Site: brandenburg
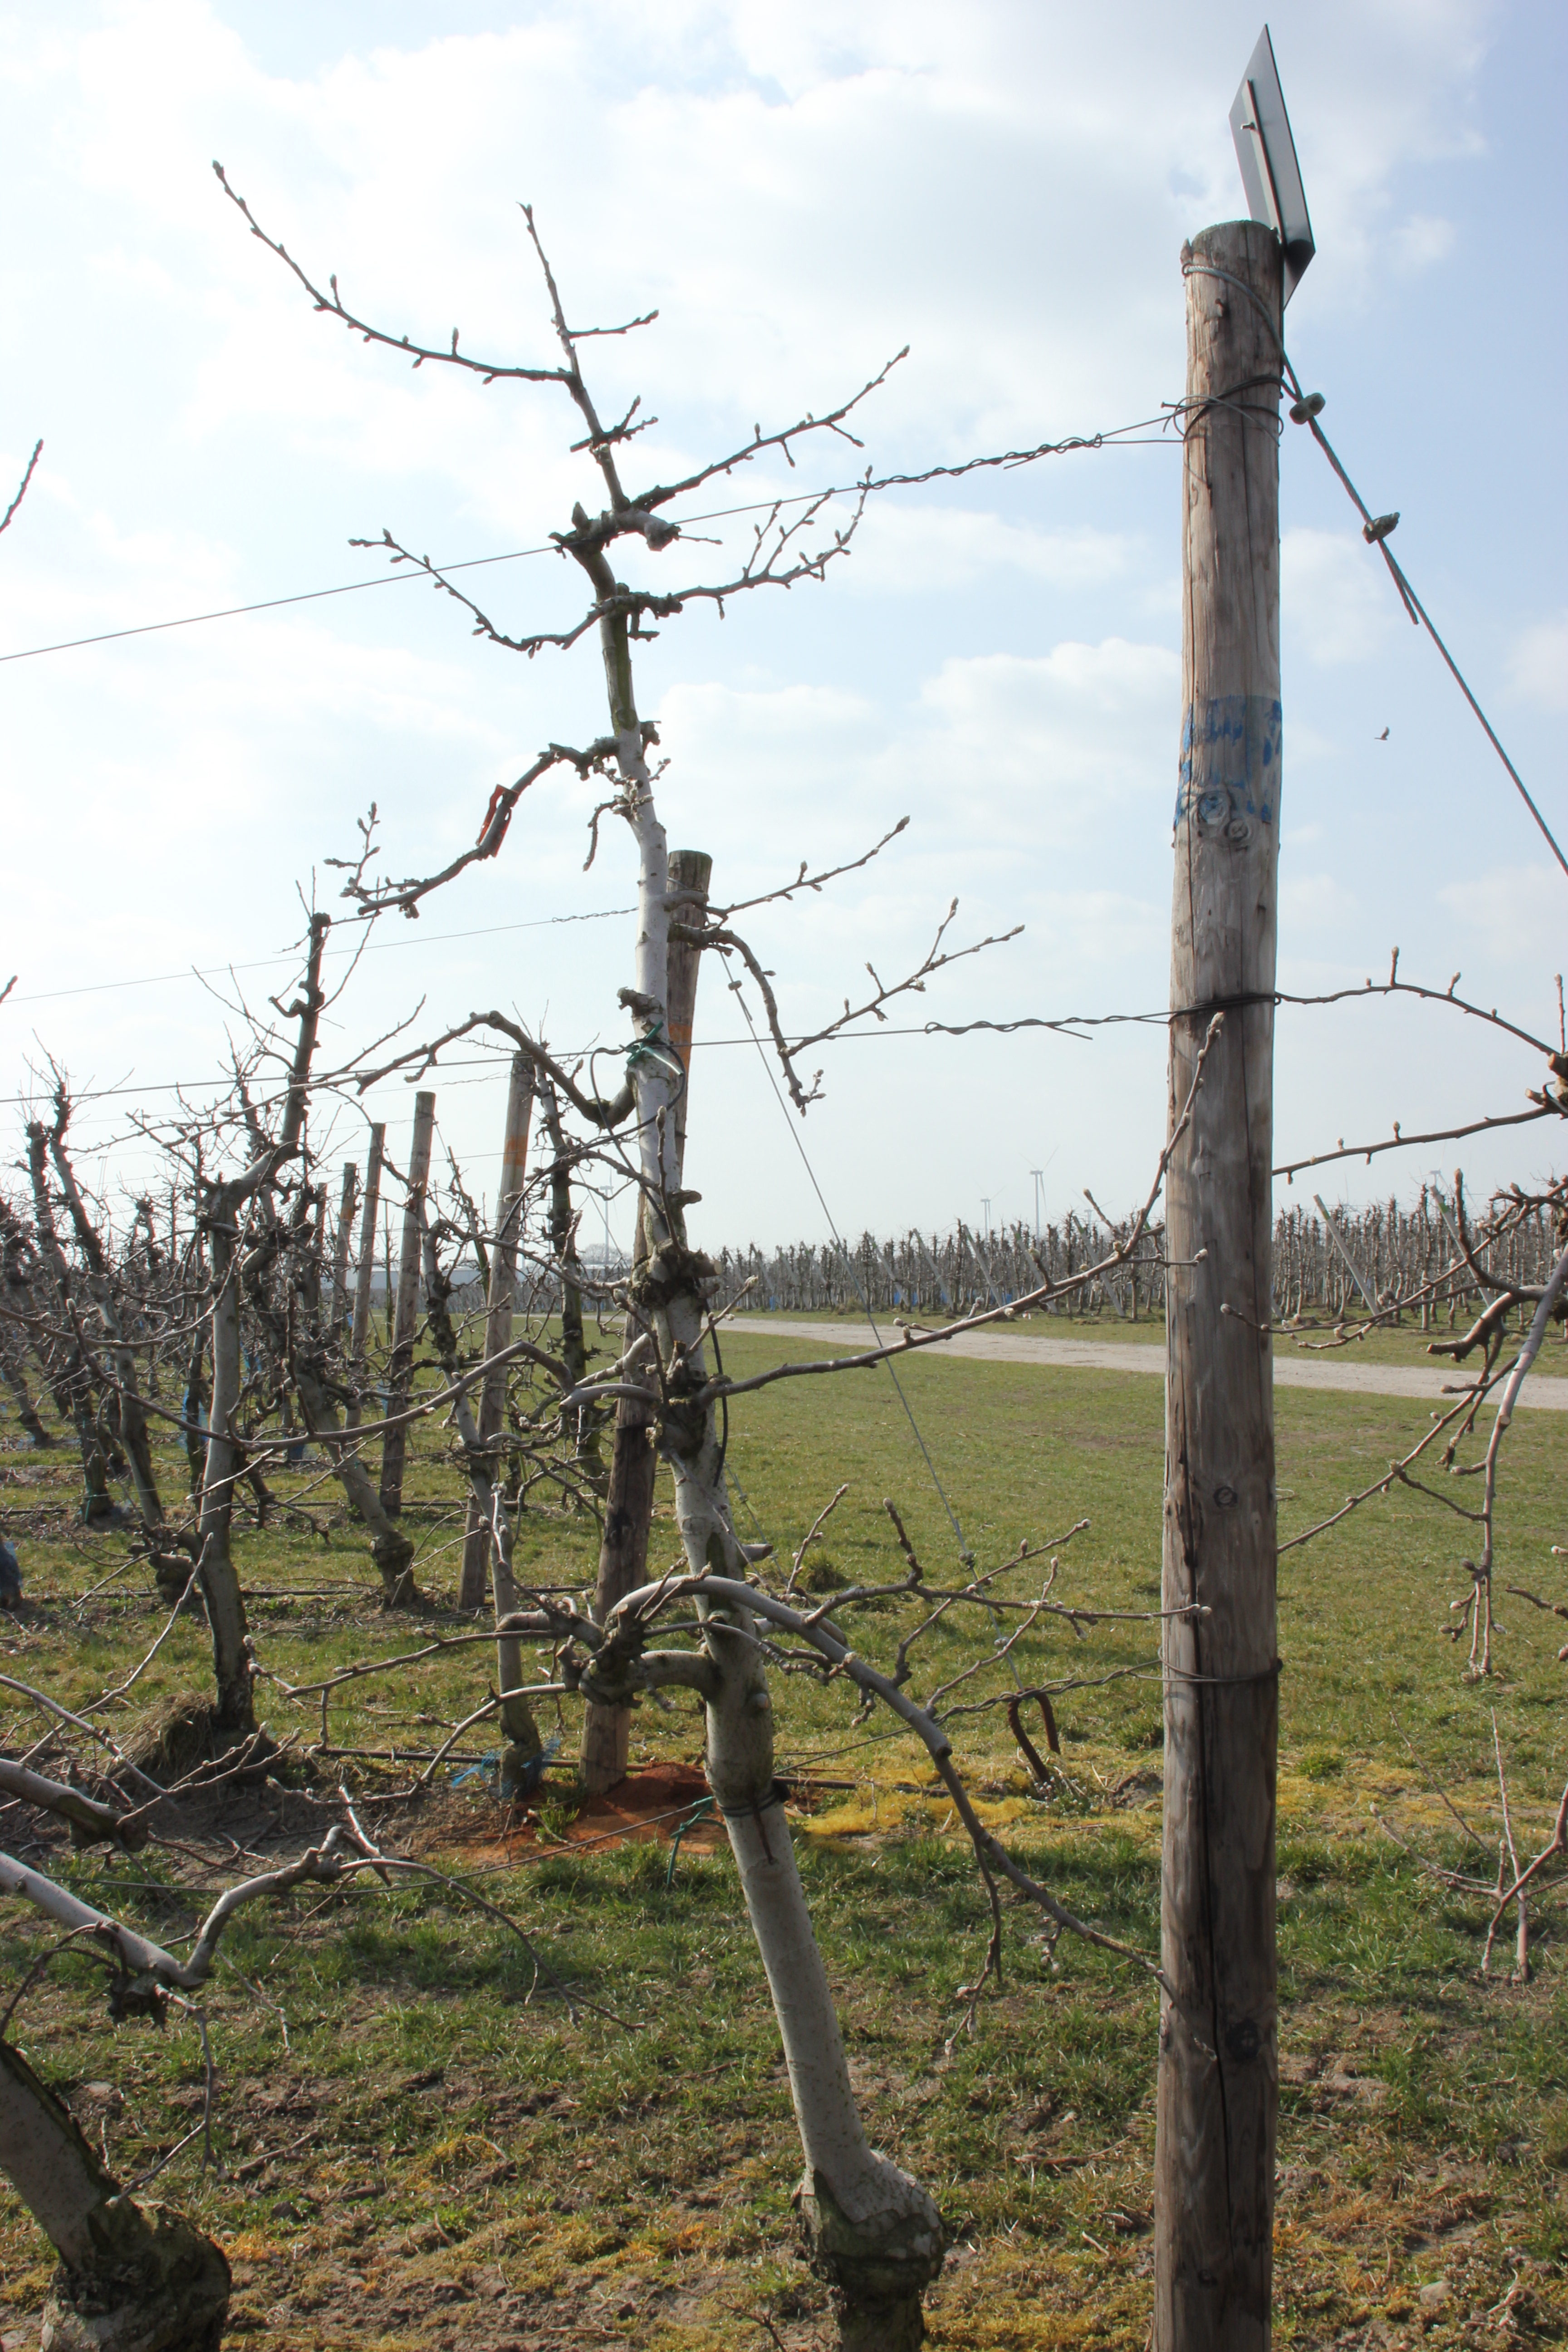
Growth stage (BBCH 03): Bud development